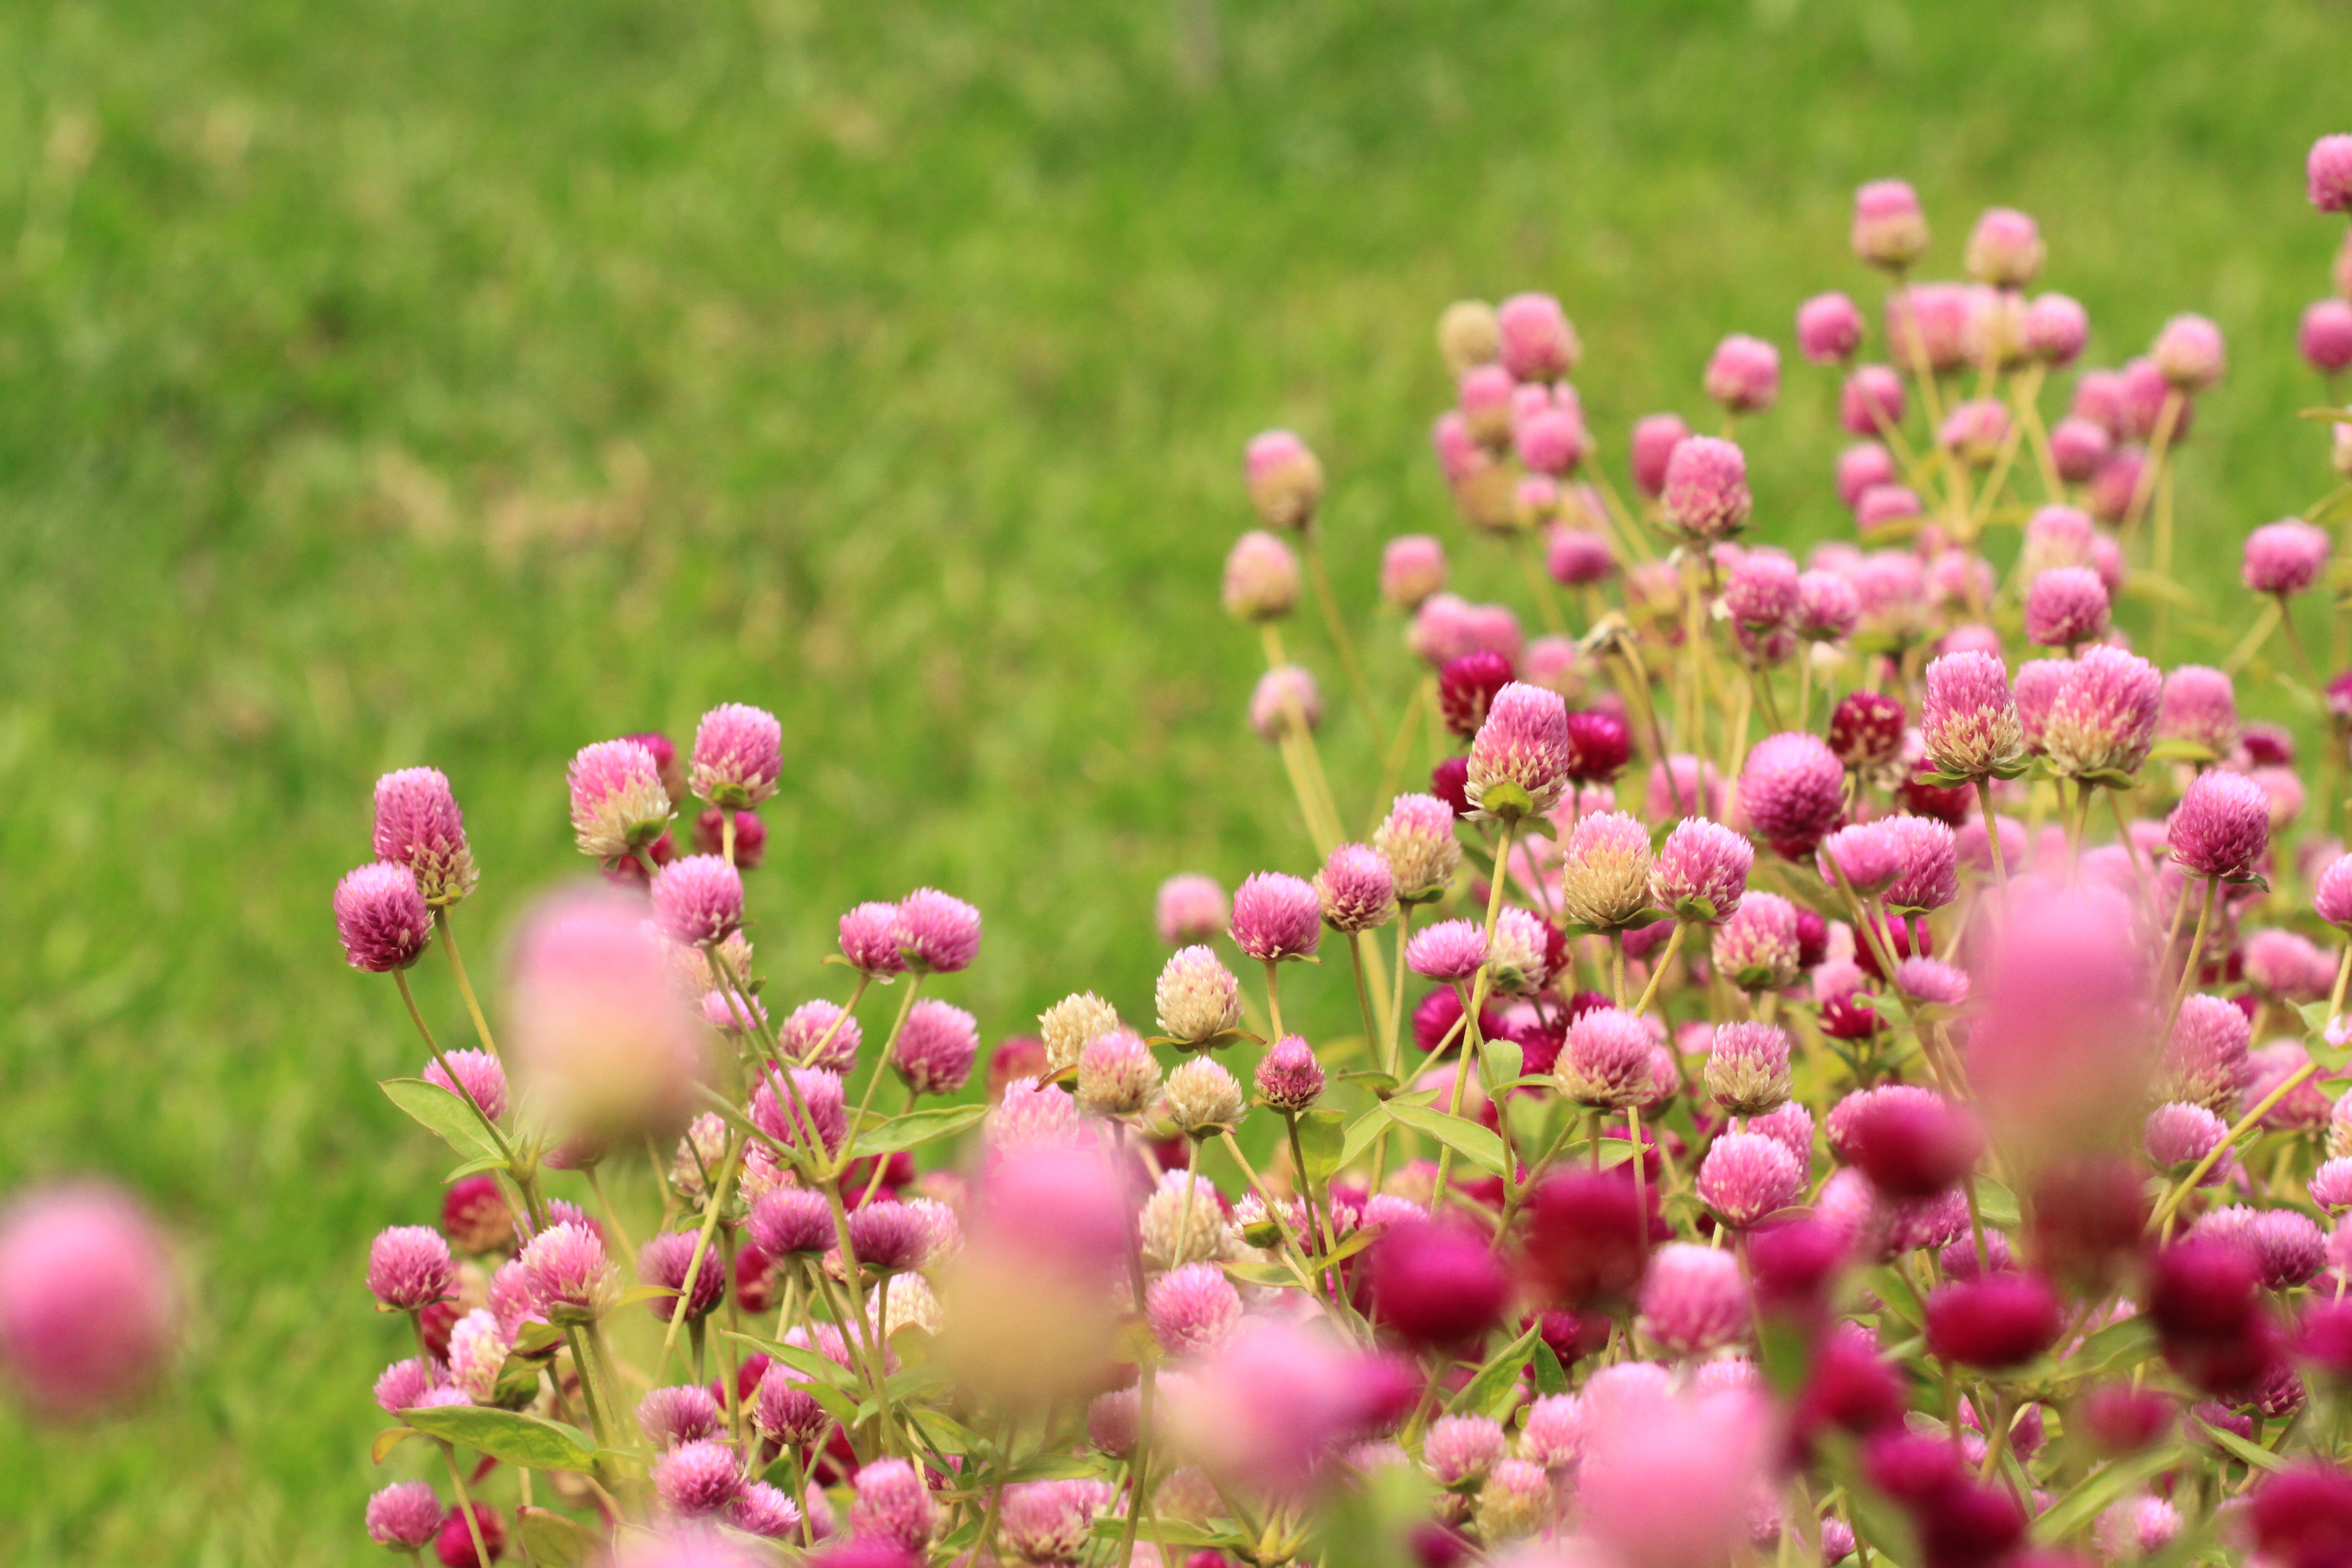
landscape, nature, grass, blossom, plant, field, meadow, leaf, flower, petal, bloom, summer, green, natural, park, botany, blooming, colorful, garden, flora, wildflower, landscaping, gardening, shrub, yard, flower garden, macro photography, flowering plant, daisy family, landscape garden, annual plant, land plant